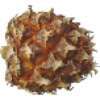
Label: pineapple_mini